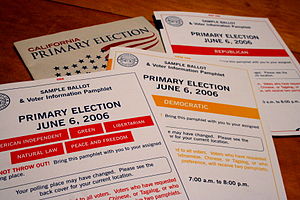
Småtryk
Småtryk i form af vælgerinformation til et valg
Et småtryk er i biblioteksfagsprog en tryksag, der "der pga. et lille omfang el. indholdets karakter ikke regnes som en bog", altså en lang række forskellige tryksager spændende fra etbladstryk til tykke kataloger. Typiske småtryk er vedtægter, årsberetninger, regnskaber, personaleblade, lokale idræts- og kirkeblade og politiske partiers lokale medlemsblade. Vare- og udstillingskataloger, teater- og koncertprogrammer, telefonbøger og visesamlinger hører også til småtryk, mens tryksager, der har en forfatter i traditionel forstand, ikke regnes med. Definitionen af småtryk varierer fra land til land, og hænger i mange lande sammen med den nationale lovgivning om pligtaflevering.